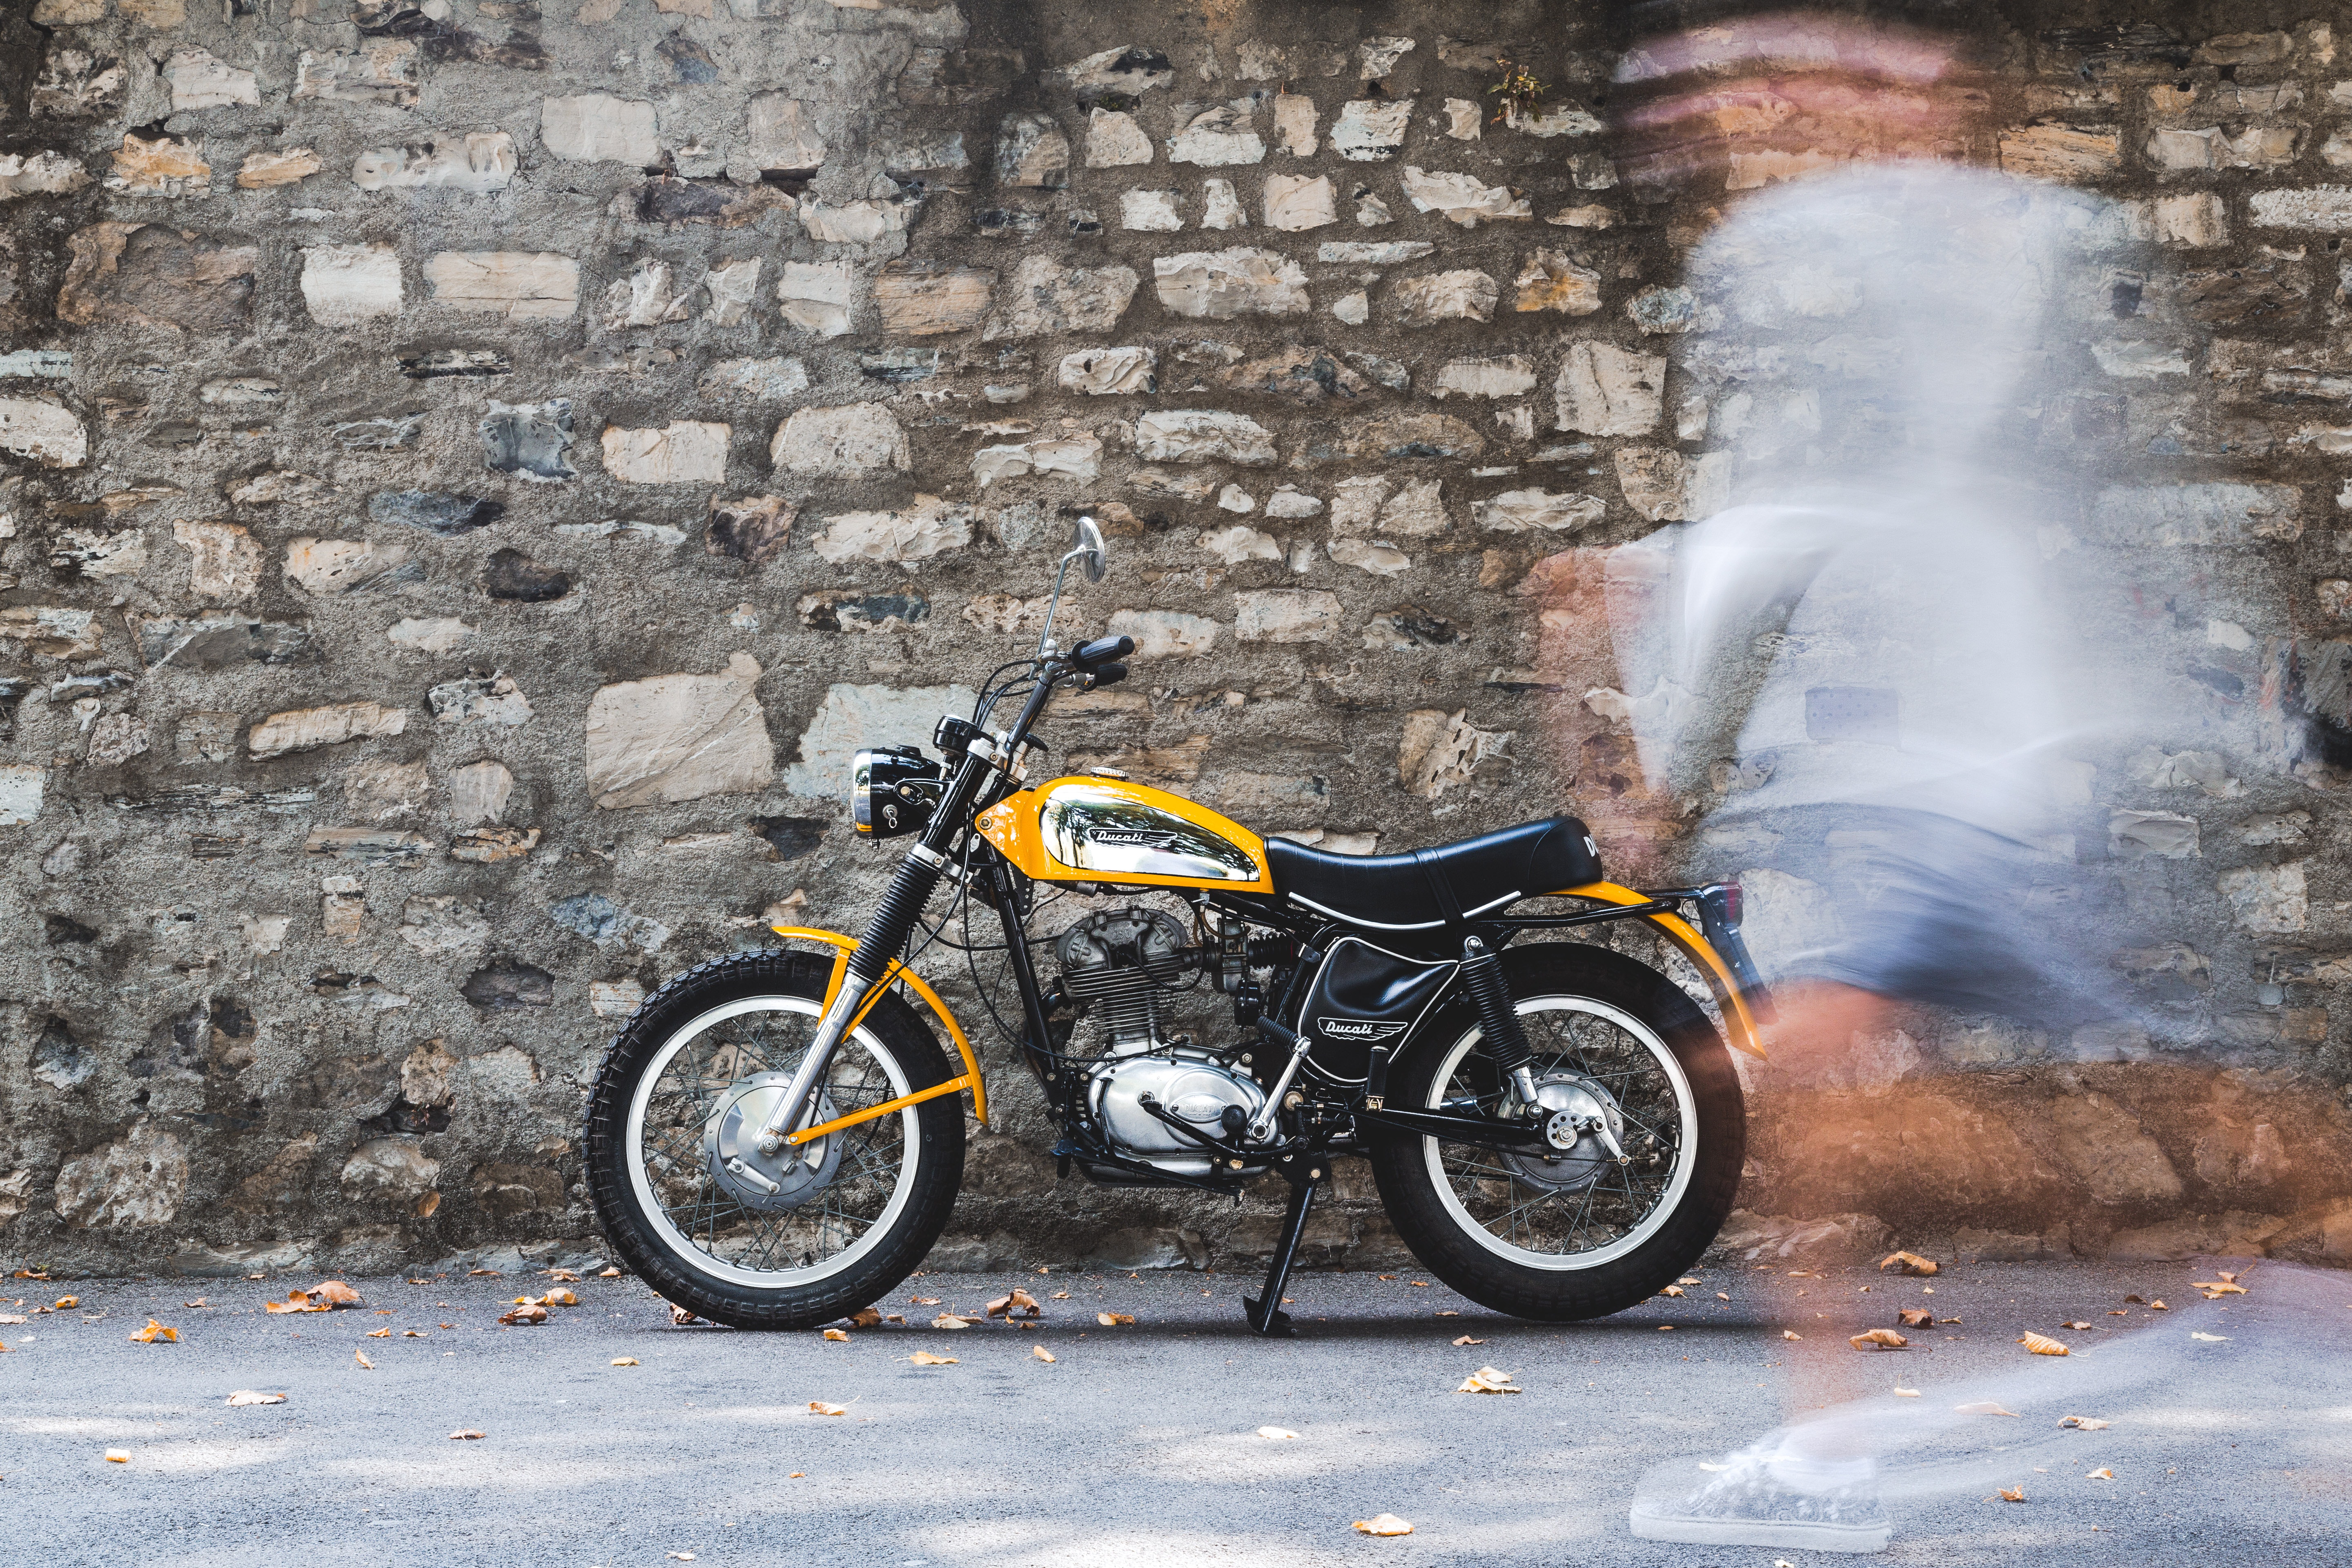
land vehicle, vehicle, motorcycle, motor vehicle, wall, mode of transport, car, auto part, rim, automotive tire, road, street, headlamp, wheel